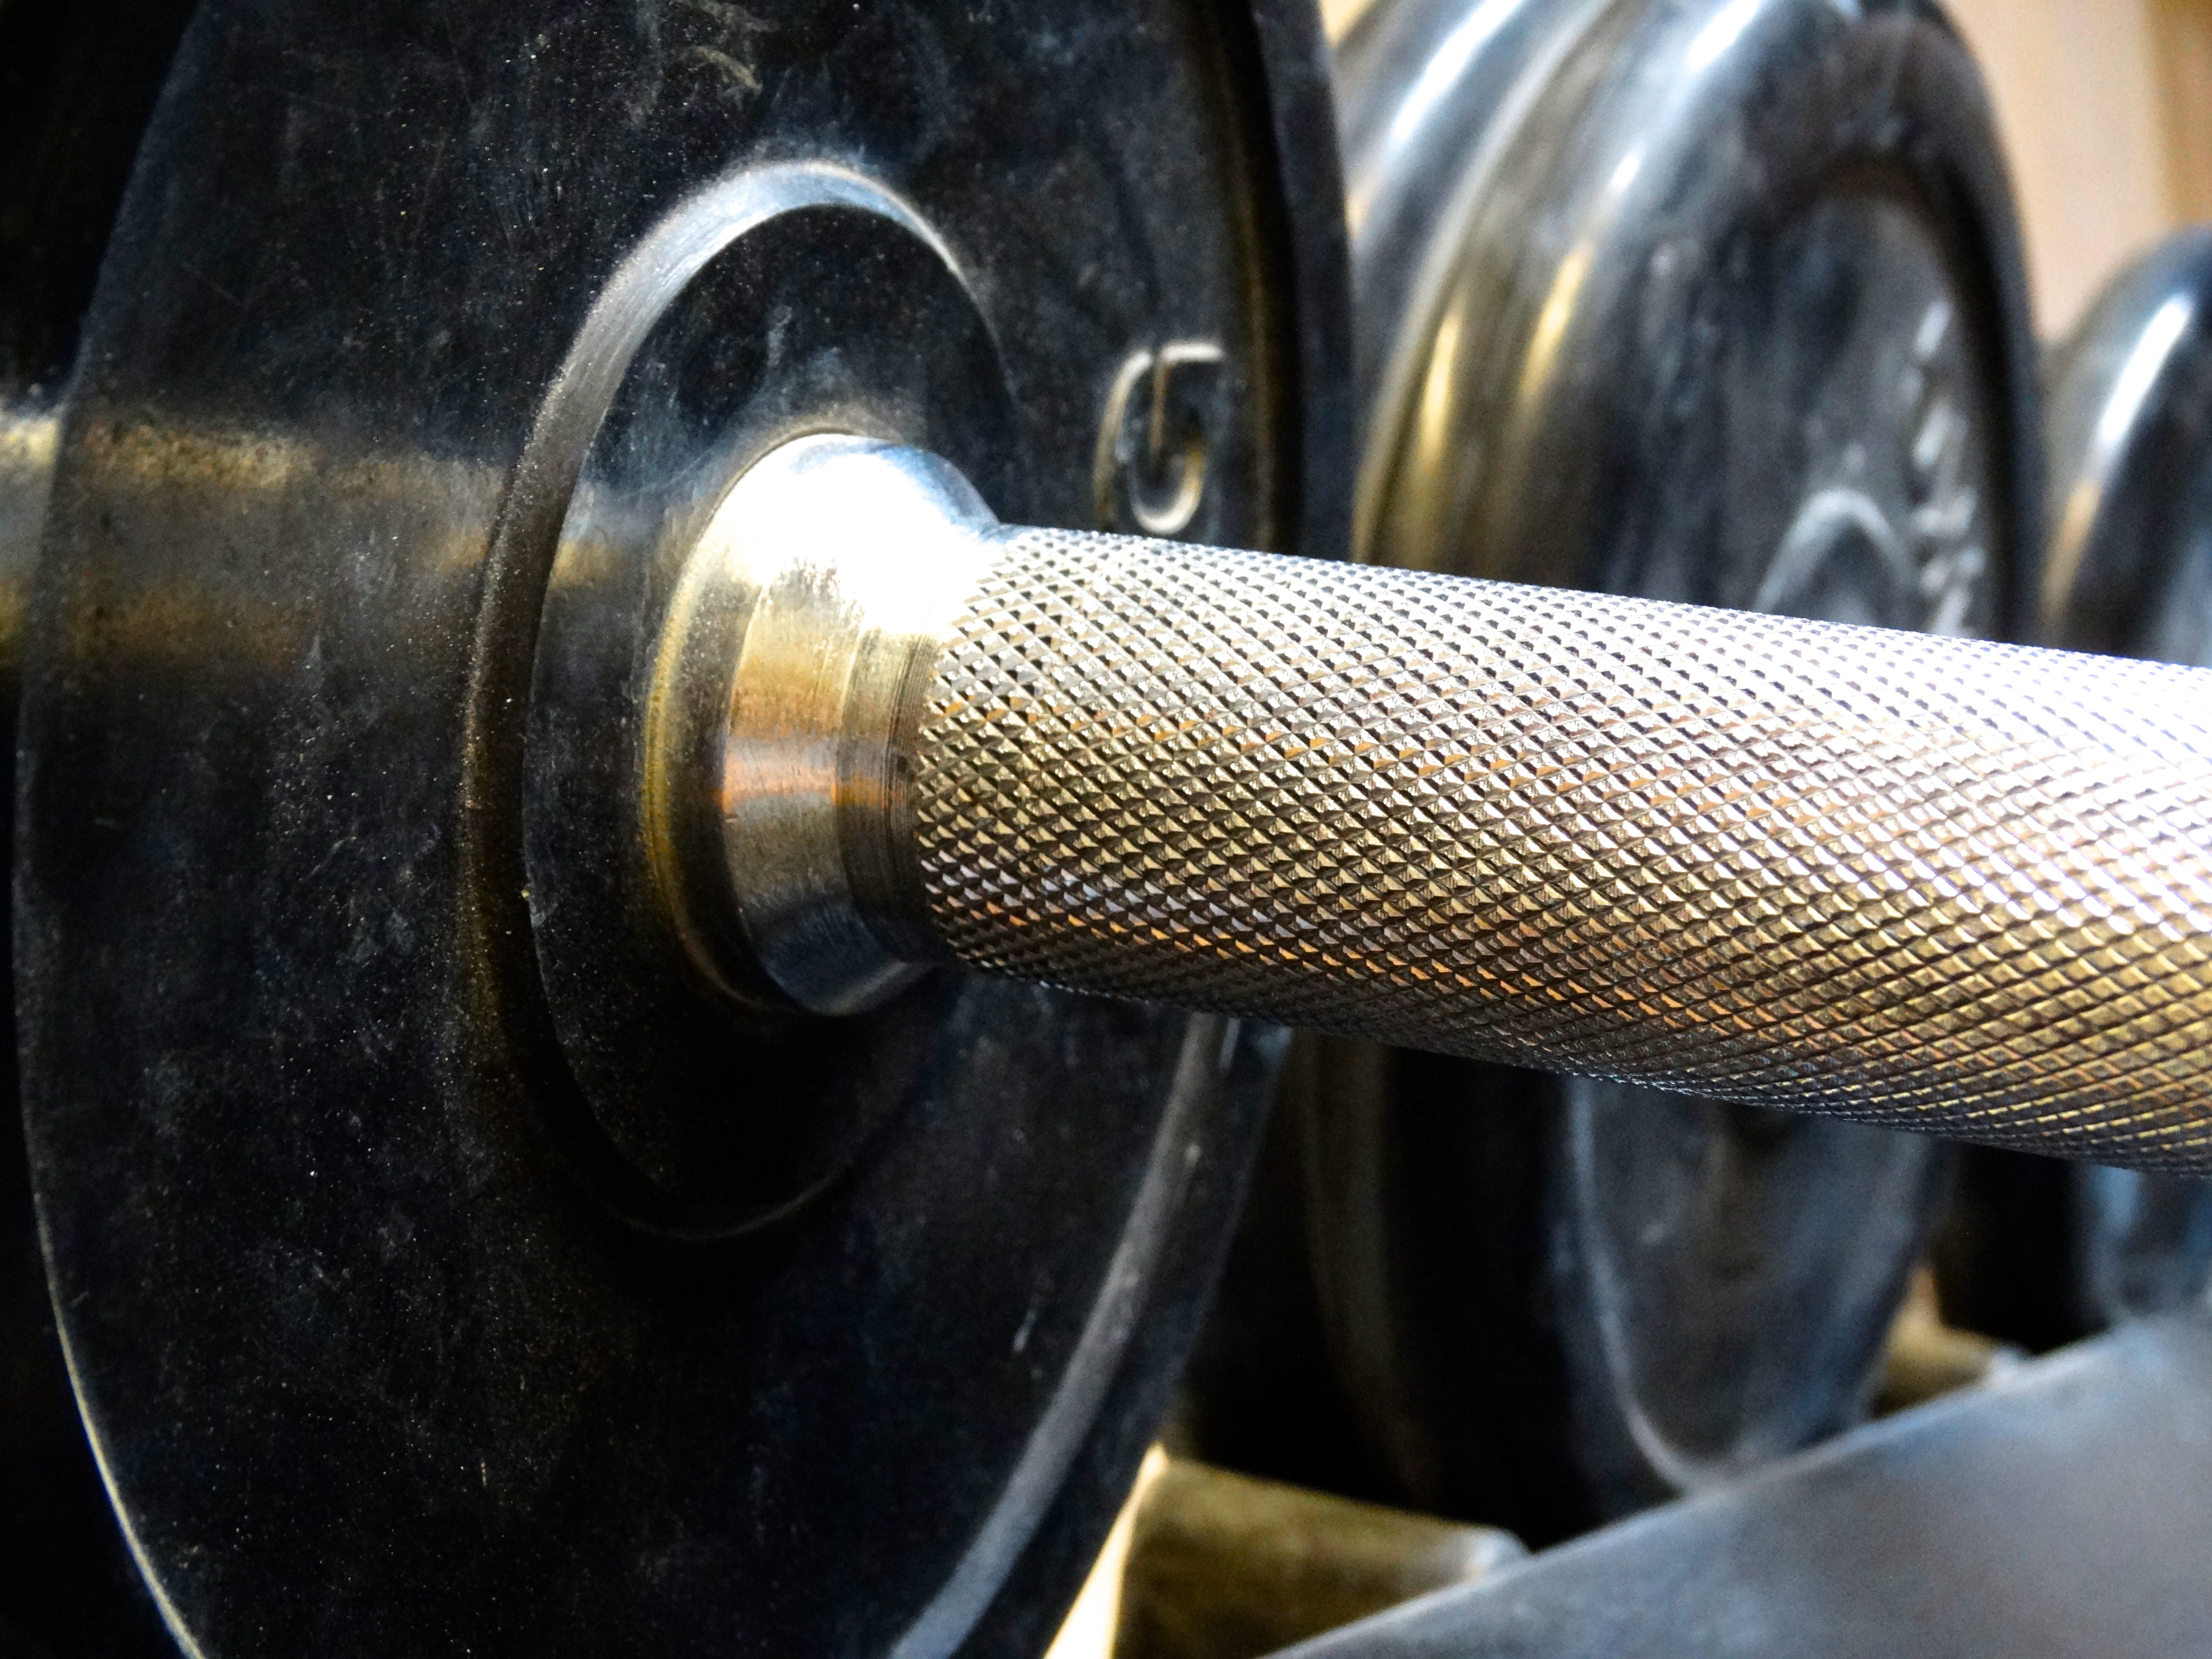
wheel, gear, training, weight, fitness, tire, dumbbells, rim, power sports, fitness room, aircraft engine